Bulgarian Orthodox Church

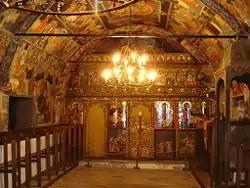
A 17th-century church in Arbanasi.

Following the execution of many leaders of the Bulgarian orthodox church, it was fully subordinated to the Patriarch of Constantinople. The millet system in the Ottoman Empire granted a number of important civil and judicial functions to the Patriarch of Constantinople and the diocesan metropolitans. After the higher-ranking Bulgarian church clerics were replaced by Greek ones at the beginning of the Ottoman period, the Bulgarian population was subjected to double oppressionpolitically by the Ottomans and culturally by the Greek clergy. With the rise of Greek nationalism in the second half of the 18th century, the clergy imposed the Greek language and a Greek consciousness on the emerging Bulgarian bourgeoisie. They used the Patriarchate of Constantinople to assimilate other peoples. At the end of the 18th and the beginning of the 19th century, the clergy opened numerous schools utilizing the Greek language rather than the Bulgarian language as their medium of instruction; they nearly banned Bulgarian-language liturgy. These actions threatened the survival of the Bulgarians as a separate nation and people with its own, distinct national culture.